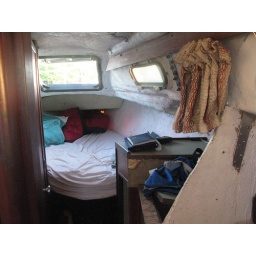
This is the official term for the bed in the front of the boat, where I've been sleeping